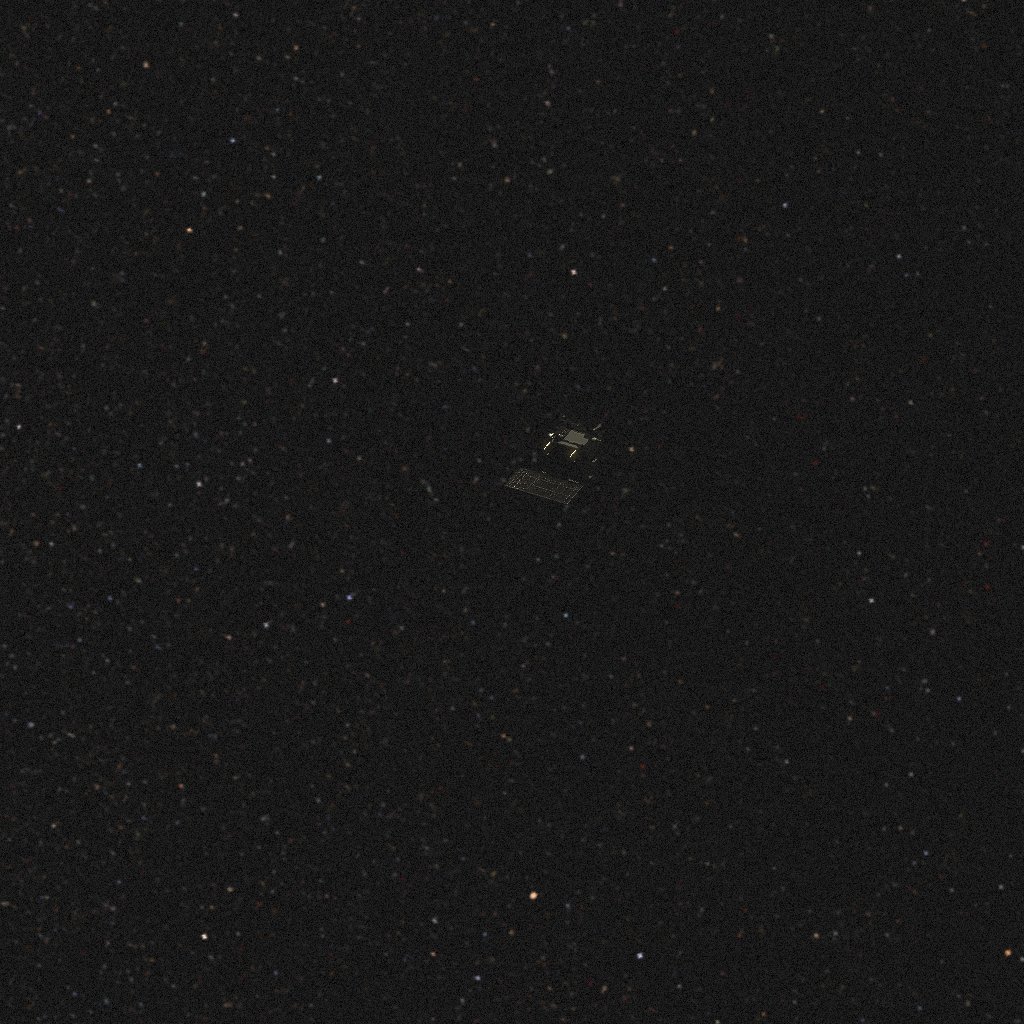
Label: proba_3_csc